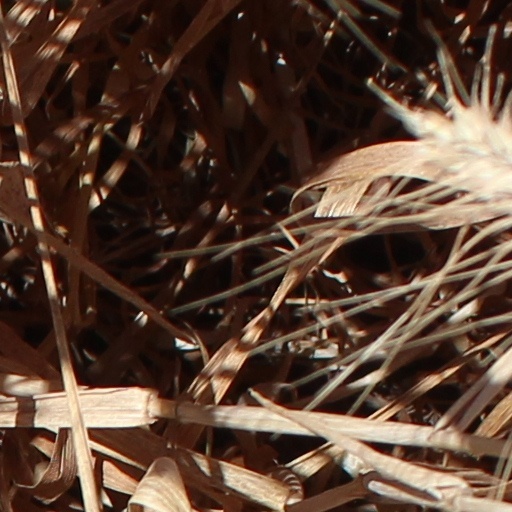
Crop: wheat